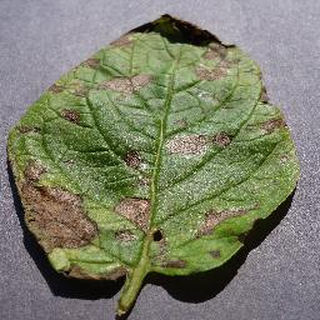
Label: potato_early_blight